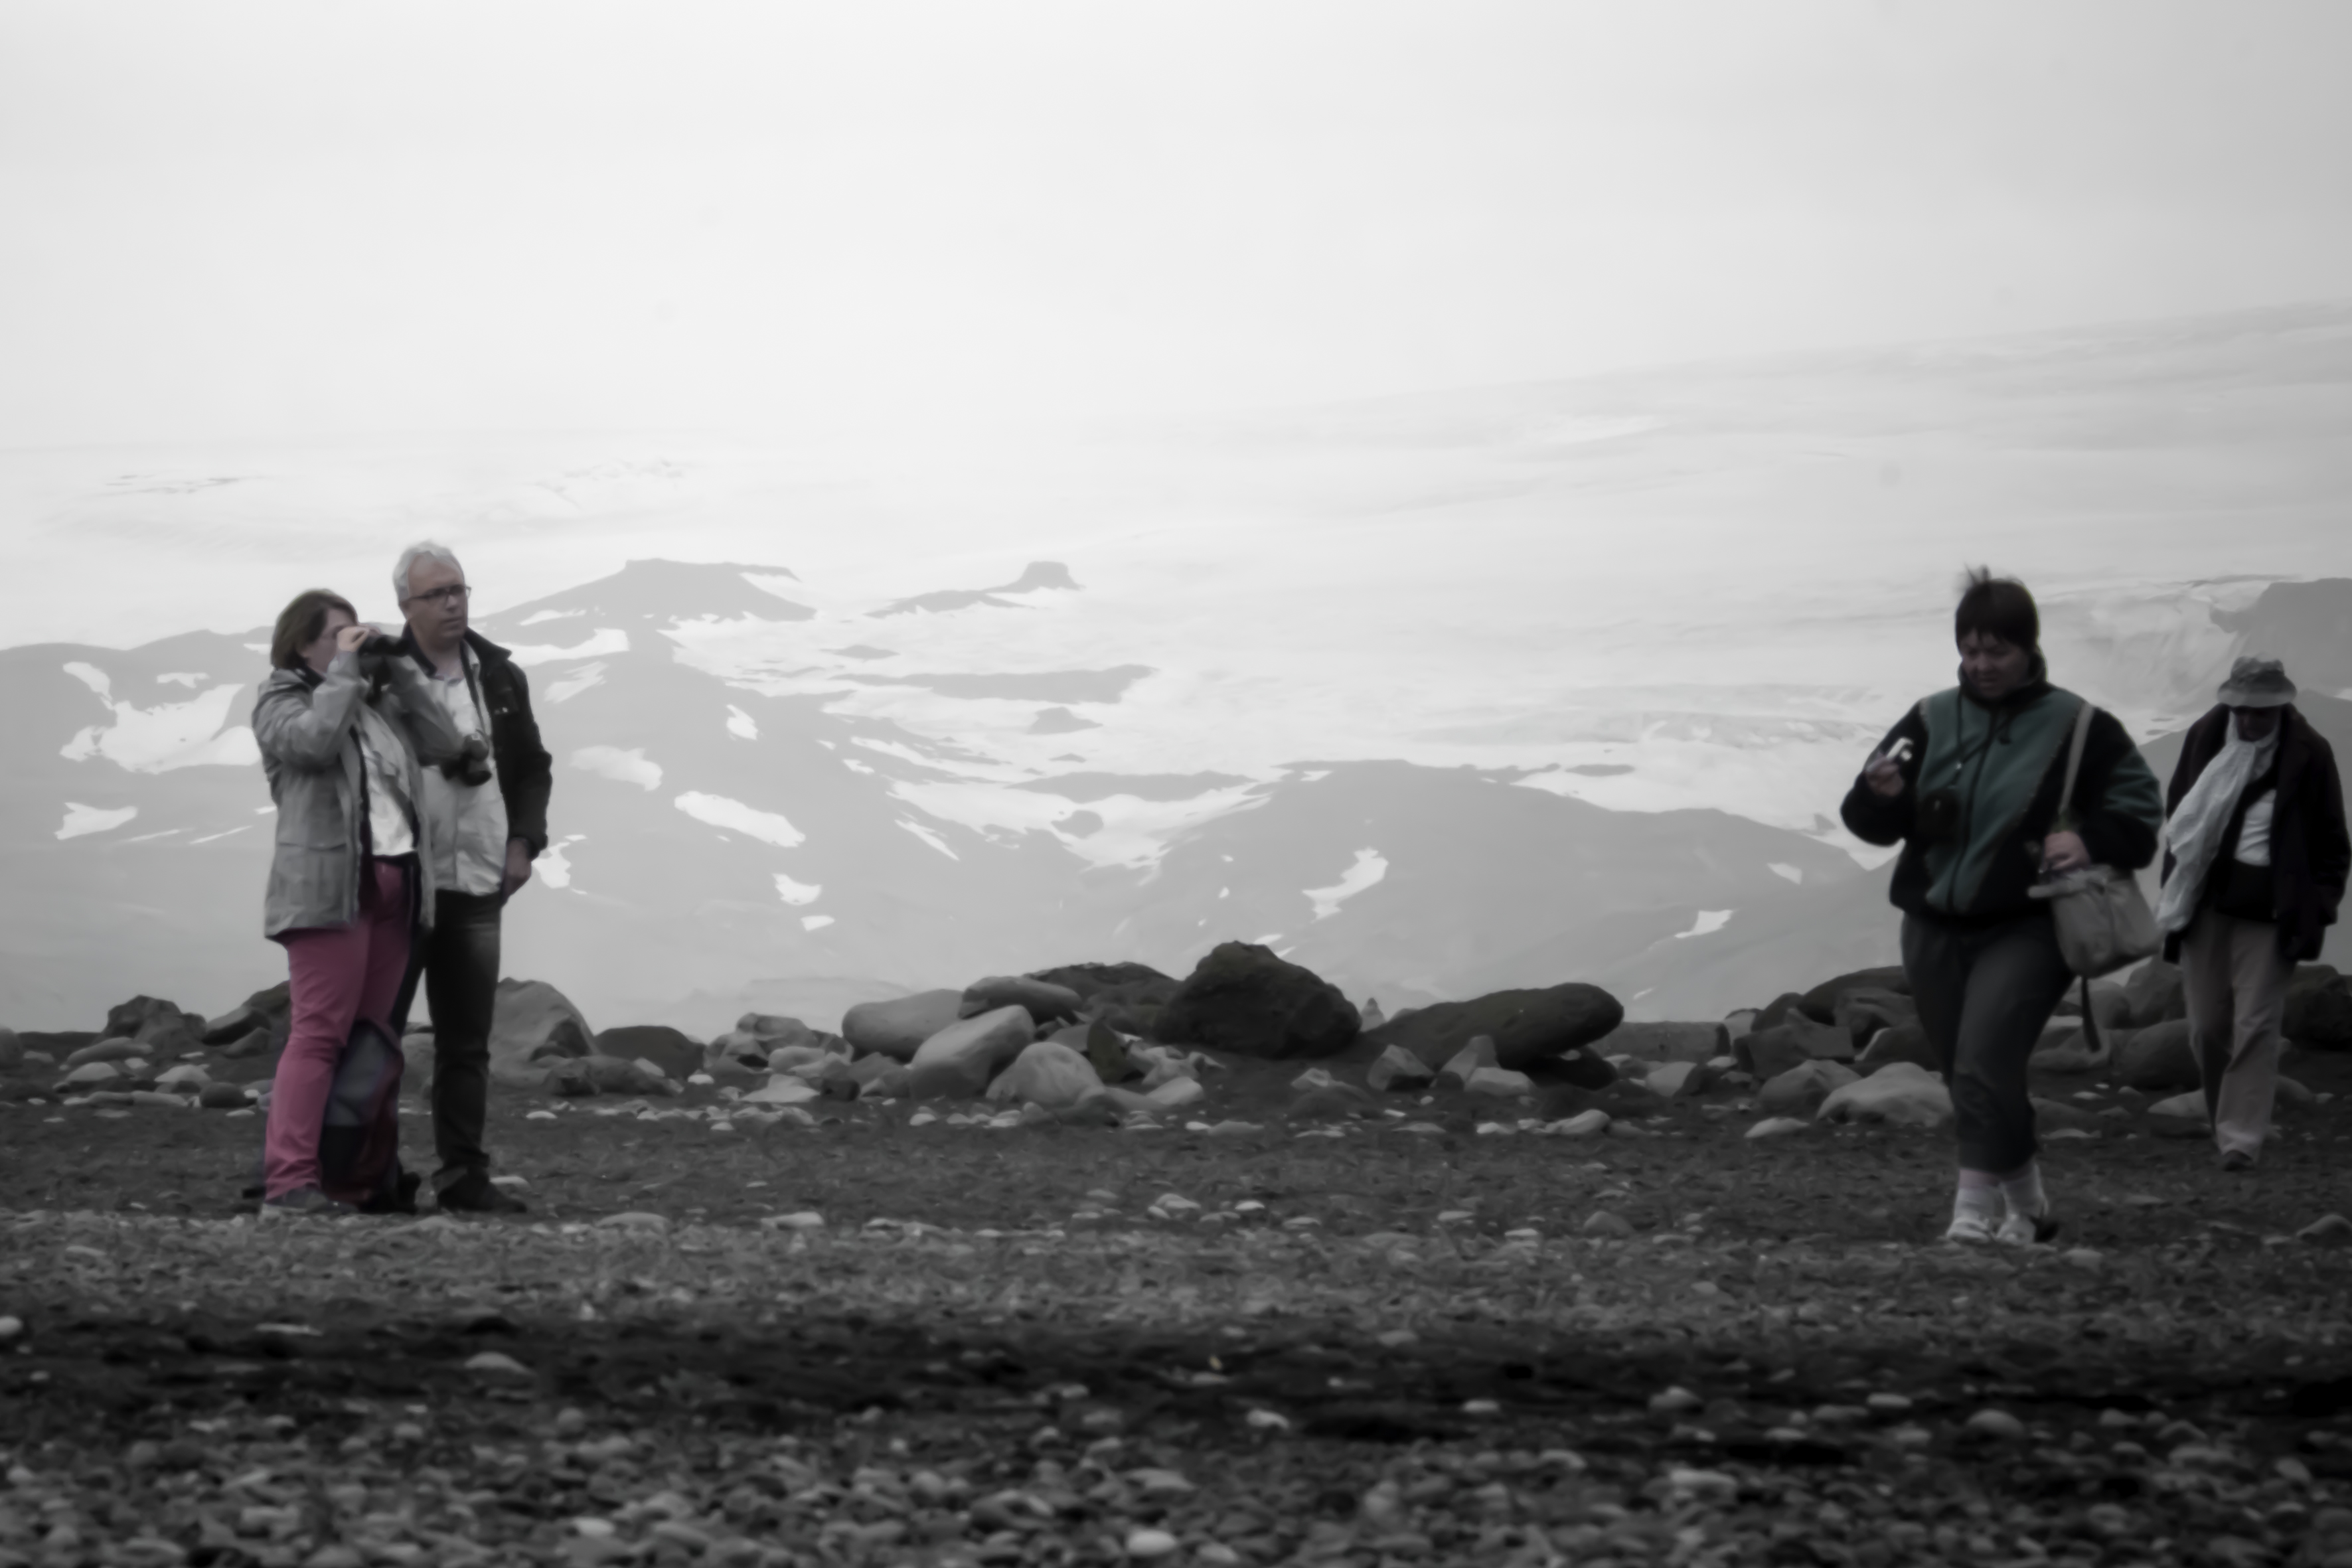
walking, mountain, people, adventure, travel, fujifilm, iceland, south, is, ngc, fuji, fujixt1, fujix, reynishverfisvegur